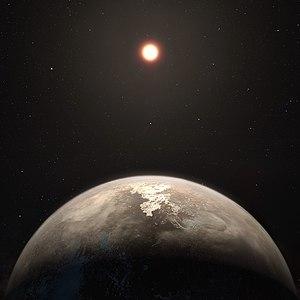
Ross 128 b est une exoplanète de type tellurique confirmée probablement rocheuse, en orbite autour de la zone intérieure d'habitabilité de son étoile, la naine rouge Ross 128. C'est la deuxième exoplanète potentiellement habitable la plus proche de notre Système solaire, à une distance d'environ 11 années-lumière ; seule l'exoplanète Proxima Centauri b est plus proche. L'exoplanète a été trouvée en utilisant la méthode des vitesses radiales, sur une dizaine d'années, avec le spectrographe HARPS à l'observatoire de La Silla au Chili. Ross 128 b est l'exoplanète potentiellement habitable la plus proche qui gravite autour d'une naine rouge calme ; elle est considérée comme l'une des meilleures candidates pour l'habitabilité. La planète a une masse minimale seulement 35 % supérieure à la masse de la Terre, ne reçoit que 38 % de lumière en plus et a une température d'équilibre estimée à entre -60 et +20 degrés Celsius.